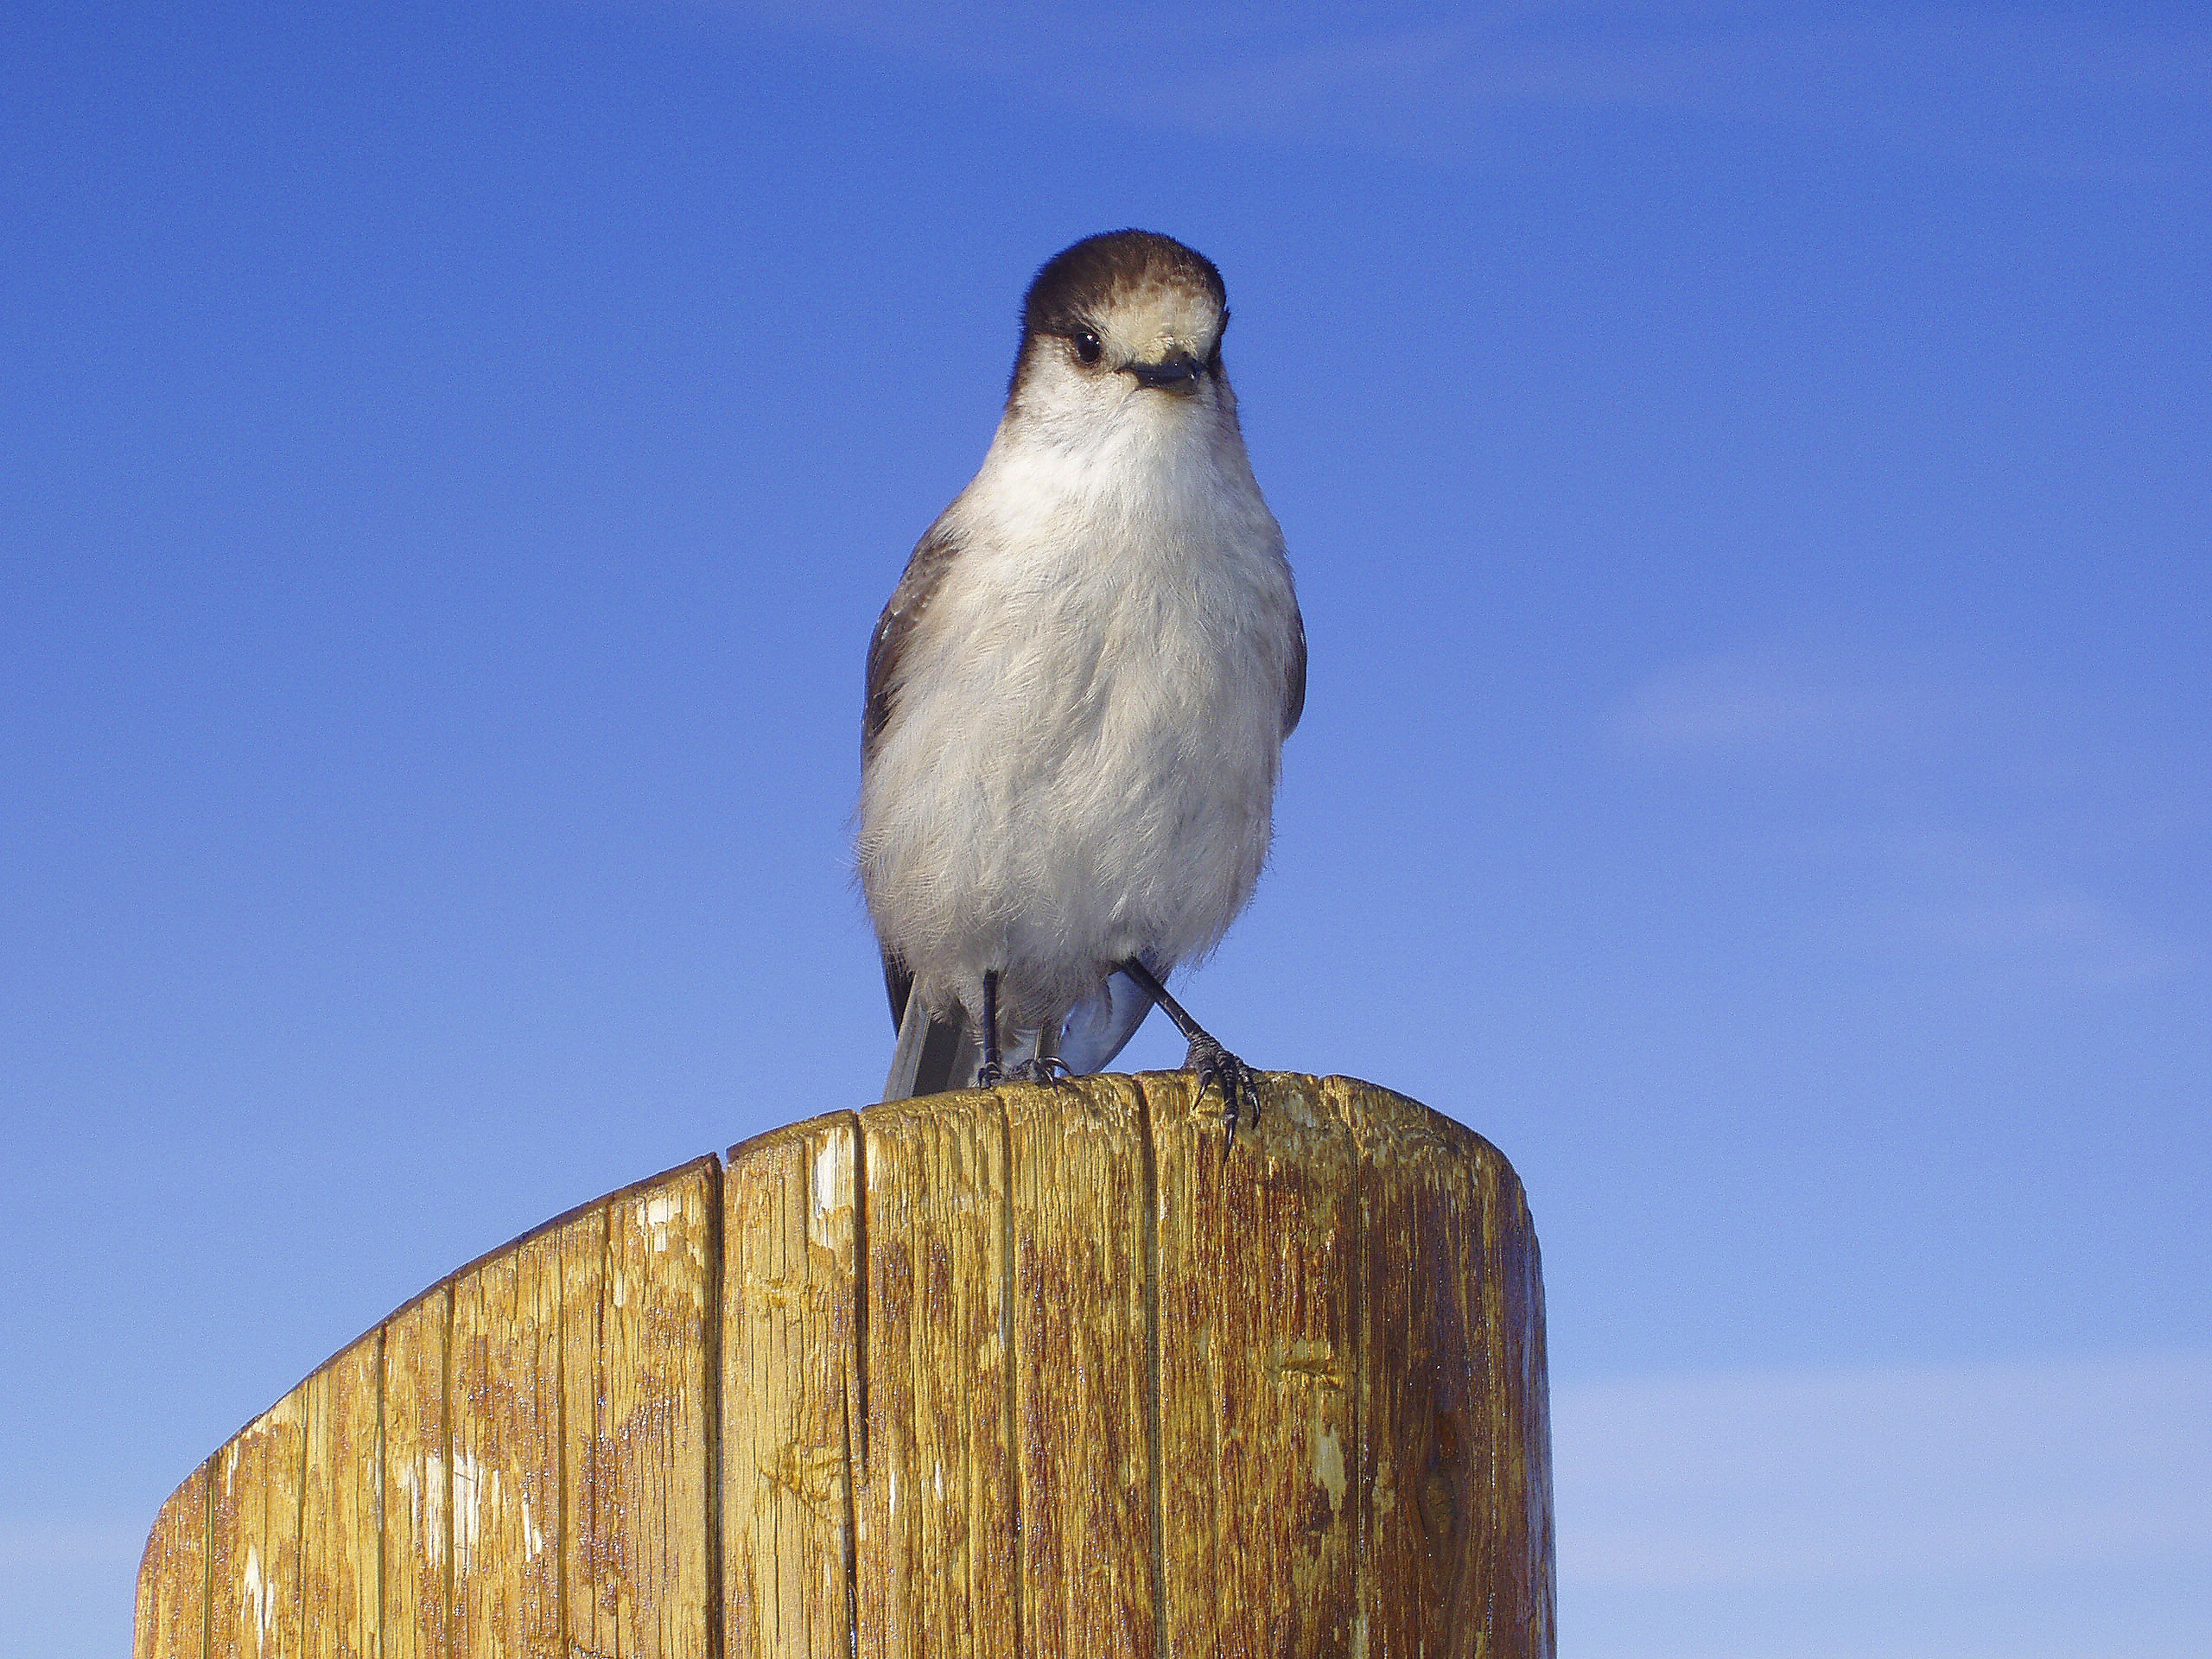
nature, bird, animal, flying, wildlife, beak, blue, fauna, vertebrate, feathered, perching bird